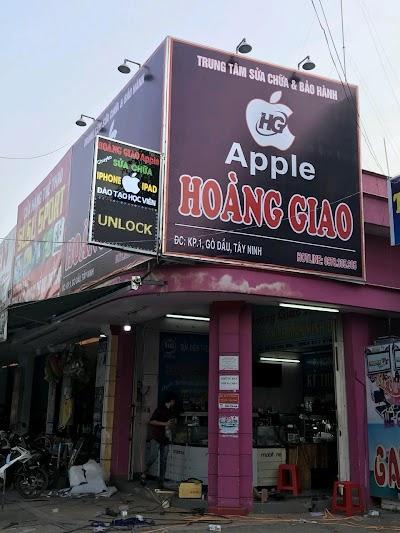
tường bên ngoài của ngôi nhà được sơn bằng màu tím